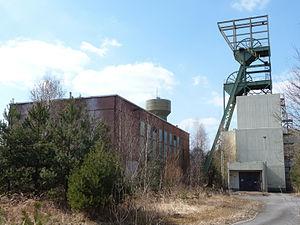
Großrosseln est une commune située près de Sarrebruck dans le land de Sarre, en Allemagne. Elle est voisine de Petite-Rosselle, en France, dont elle est séparée par la Rosselle qui marque la frontière.